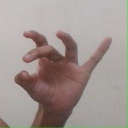
अक्षर: ओ